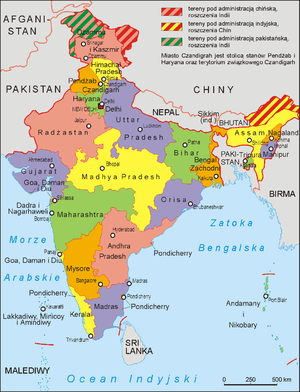
Cet article recense l'évolution territoriale de l'Inde, de façon chronologique. Il liste les modifications internes ou externes du pays, depuis son indépendance en 1947.